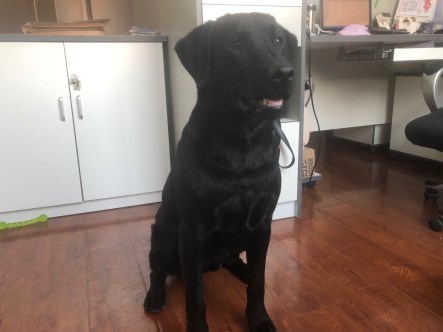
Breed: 3580-n000122-Labrador_retriever